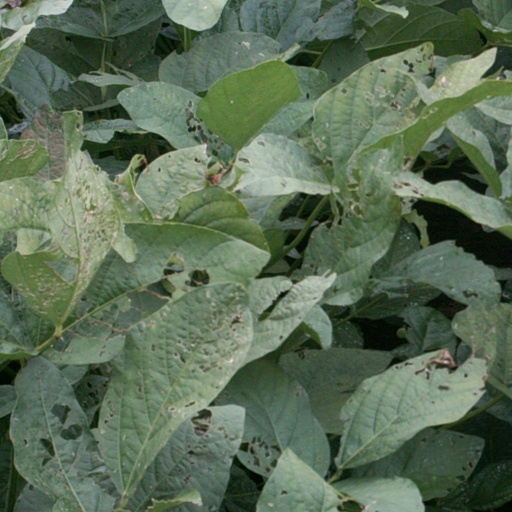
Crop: soybean